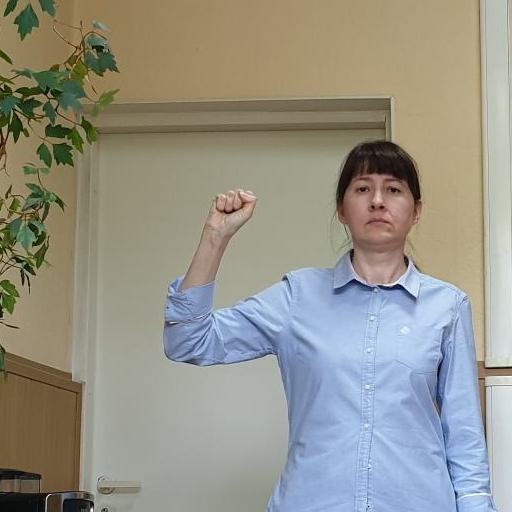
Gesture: fist